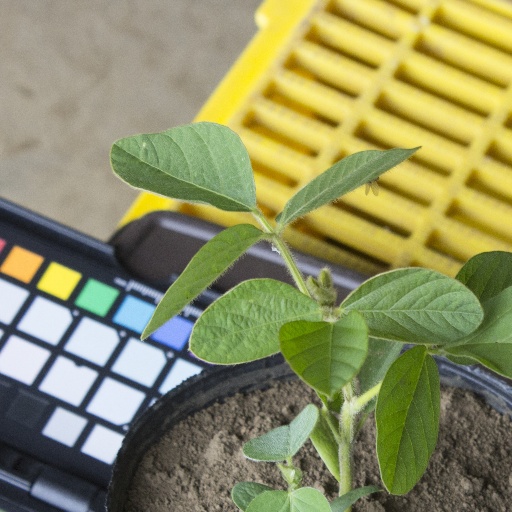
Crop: soybean